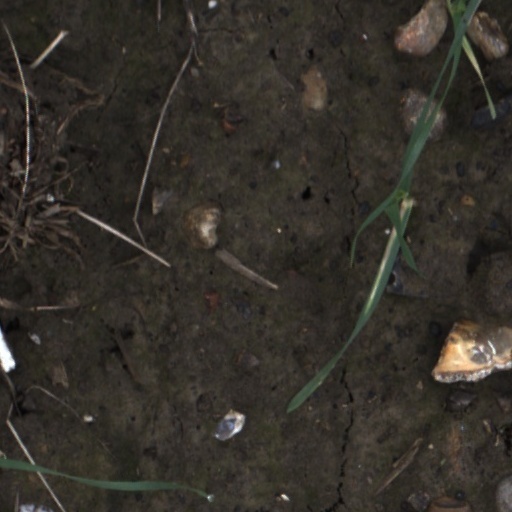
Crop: wheat